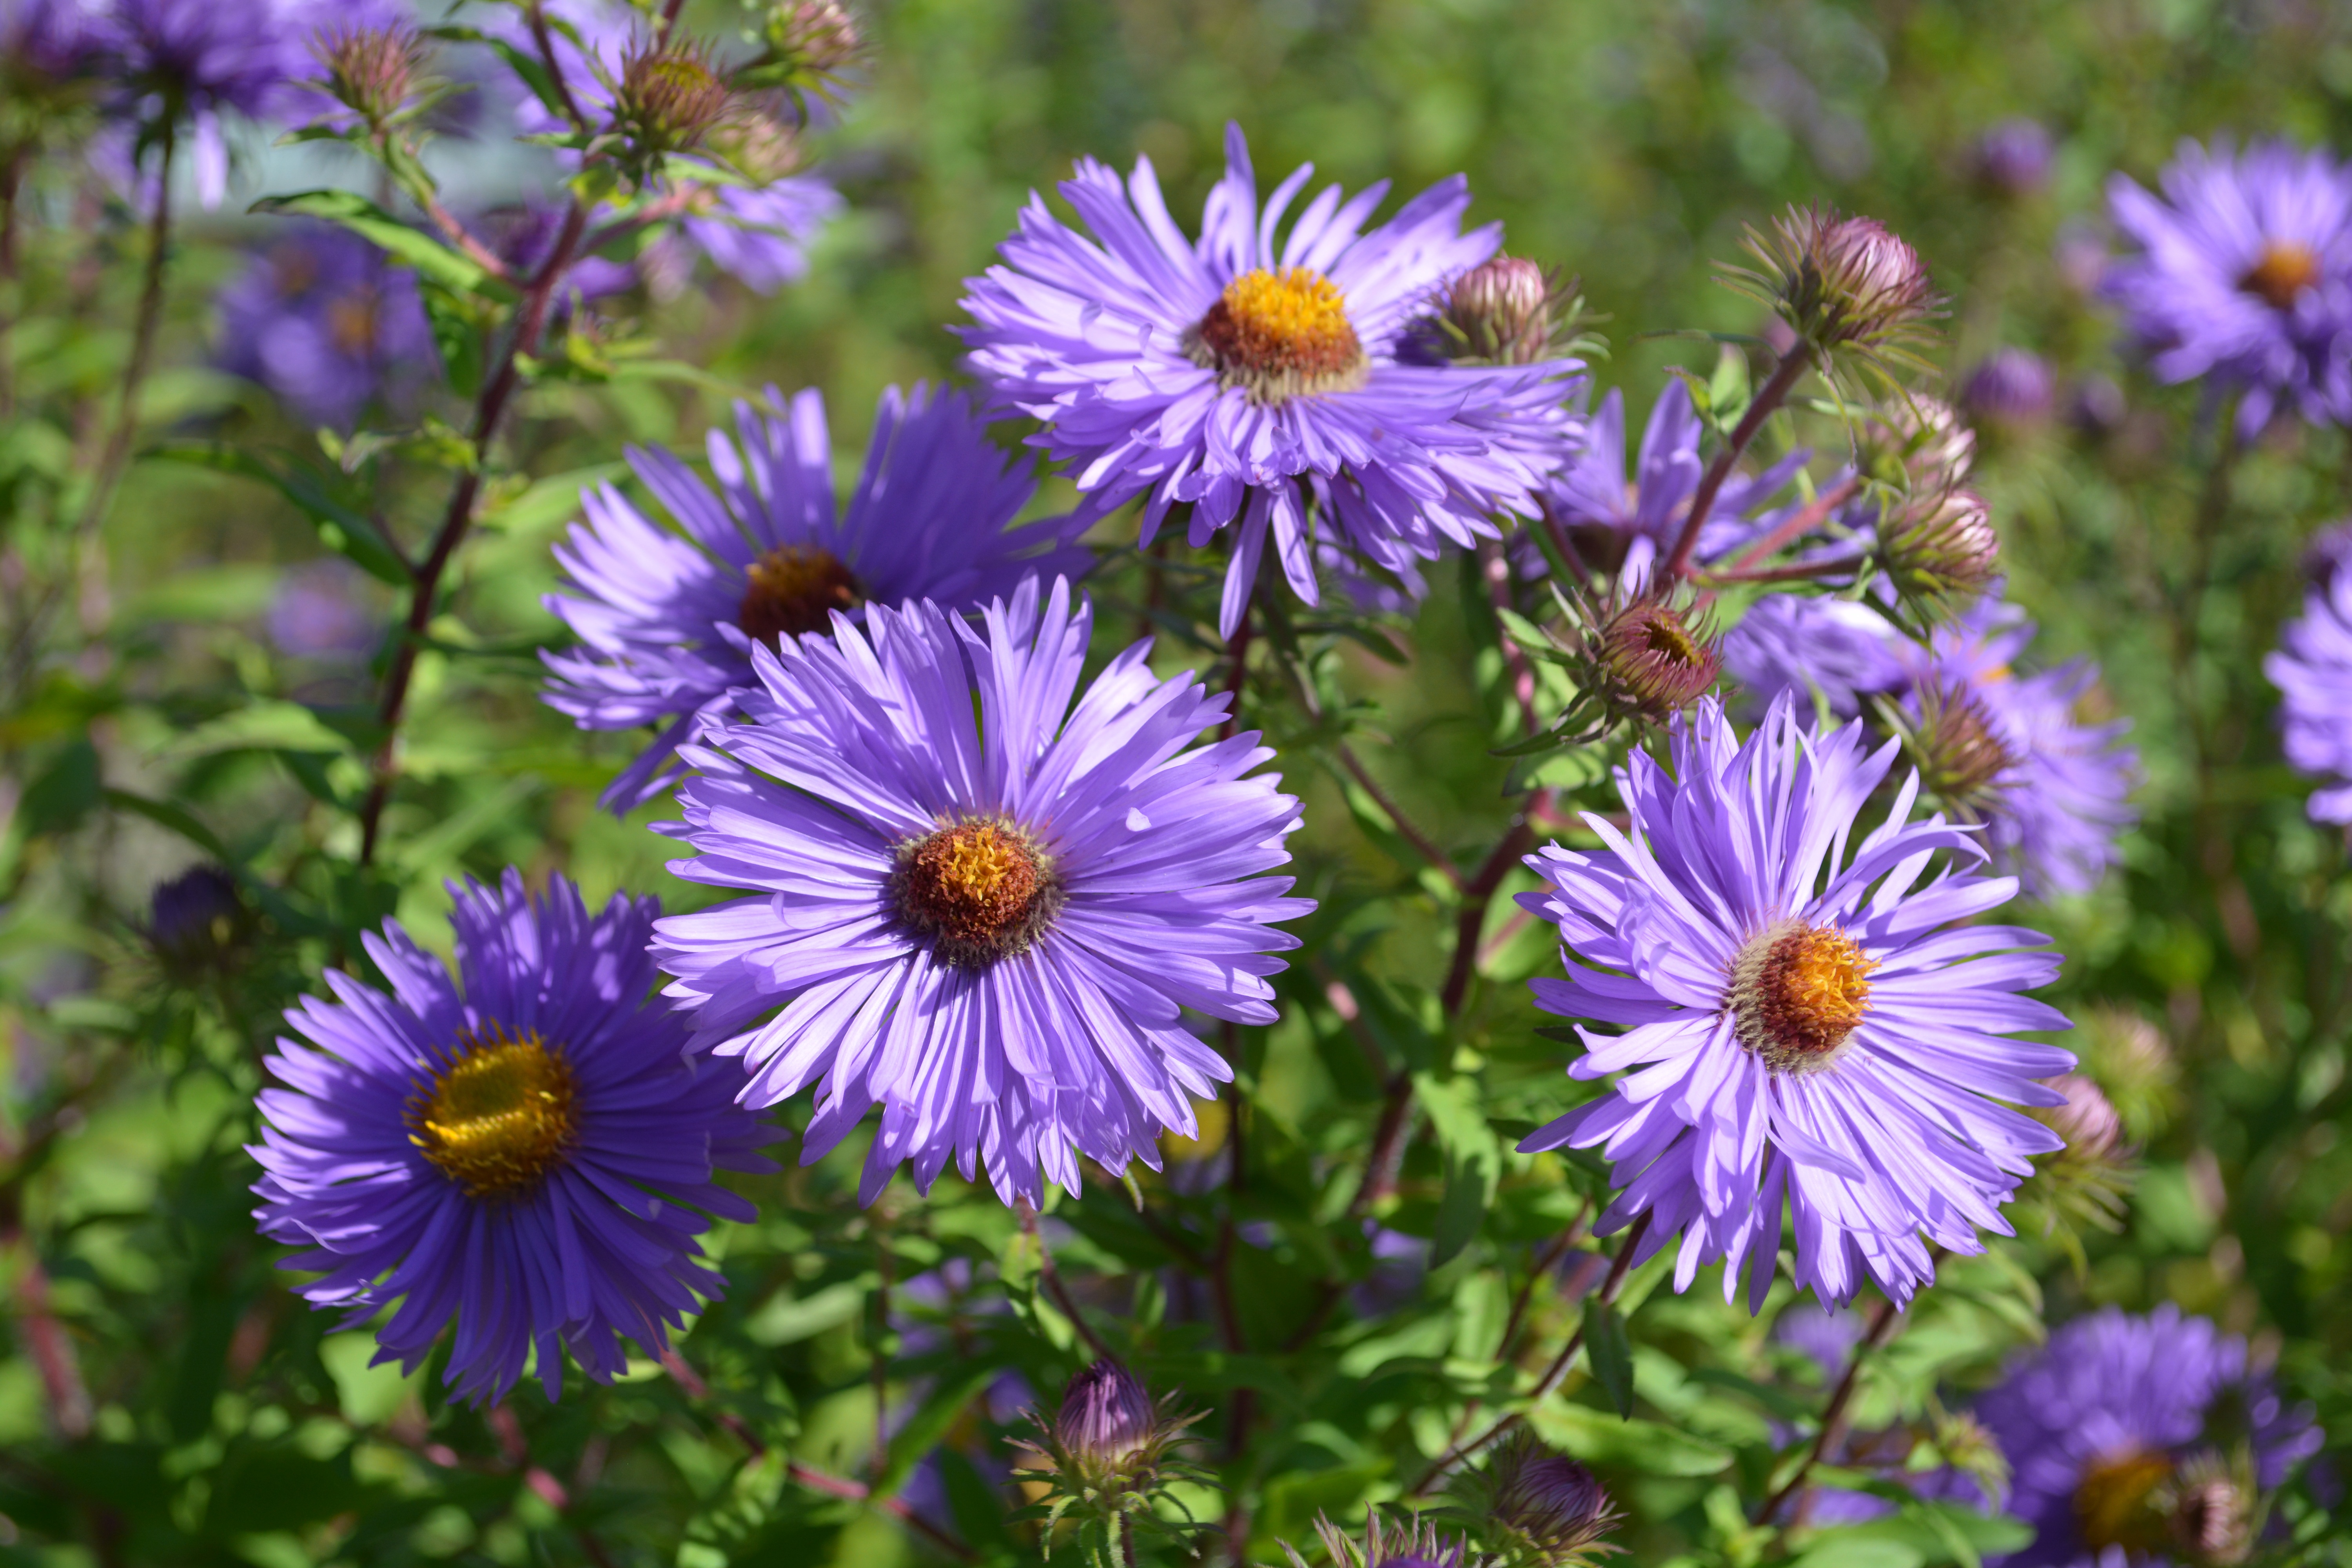
nature, plant, meadow, flower, garden, flora, wildflower, flowers, aster, flowering plant, daisy family, annual plant, land plant, marguerite daisy